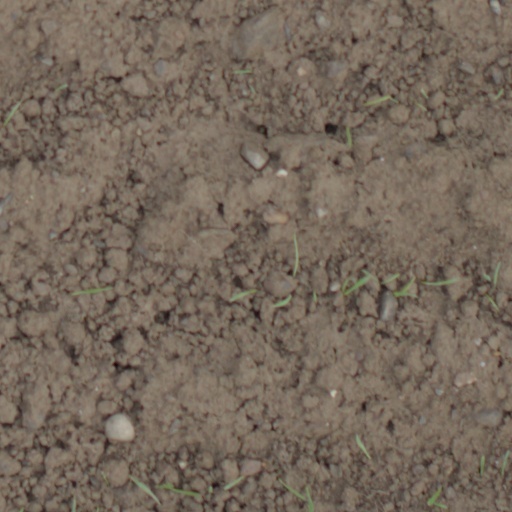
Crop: wheat